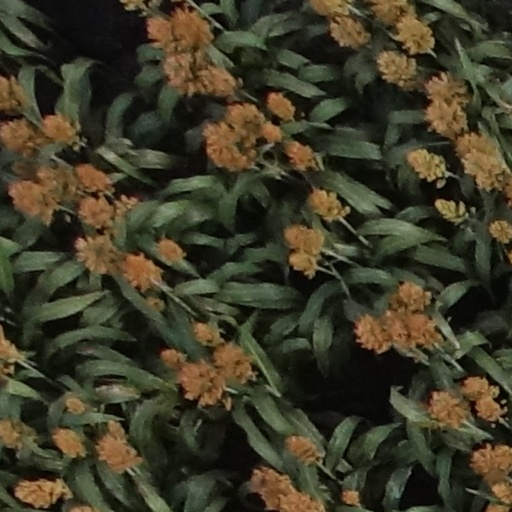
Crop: sorghum